South Penghu Marine National Park

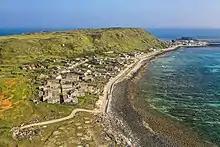
Dongyuping Islet

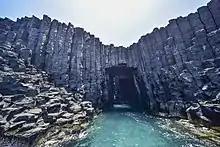
The Blue Cave

South Penghu Marine National Park is between 23°14' and 23°17' N, and between 119°30' and 119°40' E. It is in Wangan Township. Its total area is about 358.44 km, with 354.73 km of water and 3.70 km of land. The islands have basalt landforms, including columnar basalt. There are abandoned houses and a few temples on the islands. There are also walls built of stone, called "cai zhai", that were used to protect vegetables from strong winds. There is a lighthouse on Dongjiyu. The "Blue Cave" is a sea cave on Xijiyu.